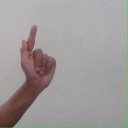
अक्षर: ळ